Güler Ökten

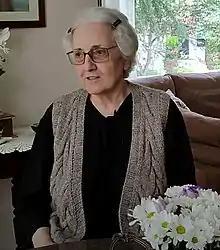

Servet Güler Kıpçak Ökten (born 14 November 1941) is a Turkish actress. She is best known for her roles in "Bizimkiler" as Türkan and in "Yaprak Dökümü" as Cevriye.